Martlet (missile)

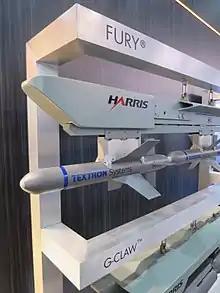
Textron Fury mockup at IDEX 2017

In July 2014, Thales unveiled a modification of the LMM that turns it into a glide bomb, called the FreeFall LMM (FFLMM). Thales partnered with Textron to market it as the Fury for the U.S. market, who provides a height-of-burst sensor and electronic safe-and-arm device. The weapon had been in development for 18 months and undergone initial test drops in August 2013. In comparison to the LMM, the FFLMM removes the rocket motor and associated components while keeping the body and control actuators, as well as adding inertial navigation system and GPS navigation, semi-active laser guidance in place of the beam-riding system, and four enlarged fins for increased lift.